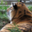
Label: tiger